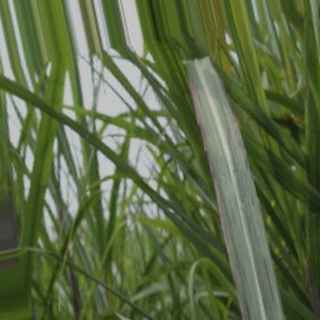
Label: sugarcane_bacterial_blight